Frauenkappelen

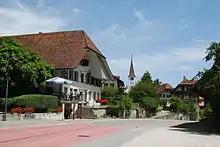
Frauenkappelen village

Frauenkappelen has a population of . , 6.9% of the population are resident foreign nationals. Over the last 10 years (2001-2011) the population has changed at a rate of -1.4%. Migration accounted for -1.6%, while births and deaths accounted for -0.1%.